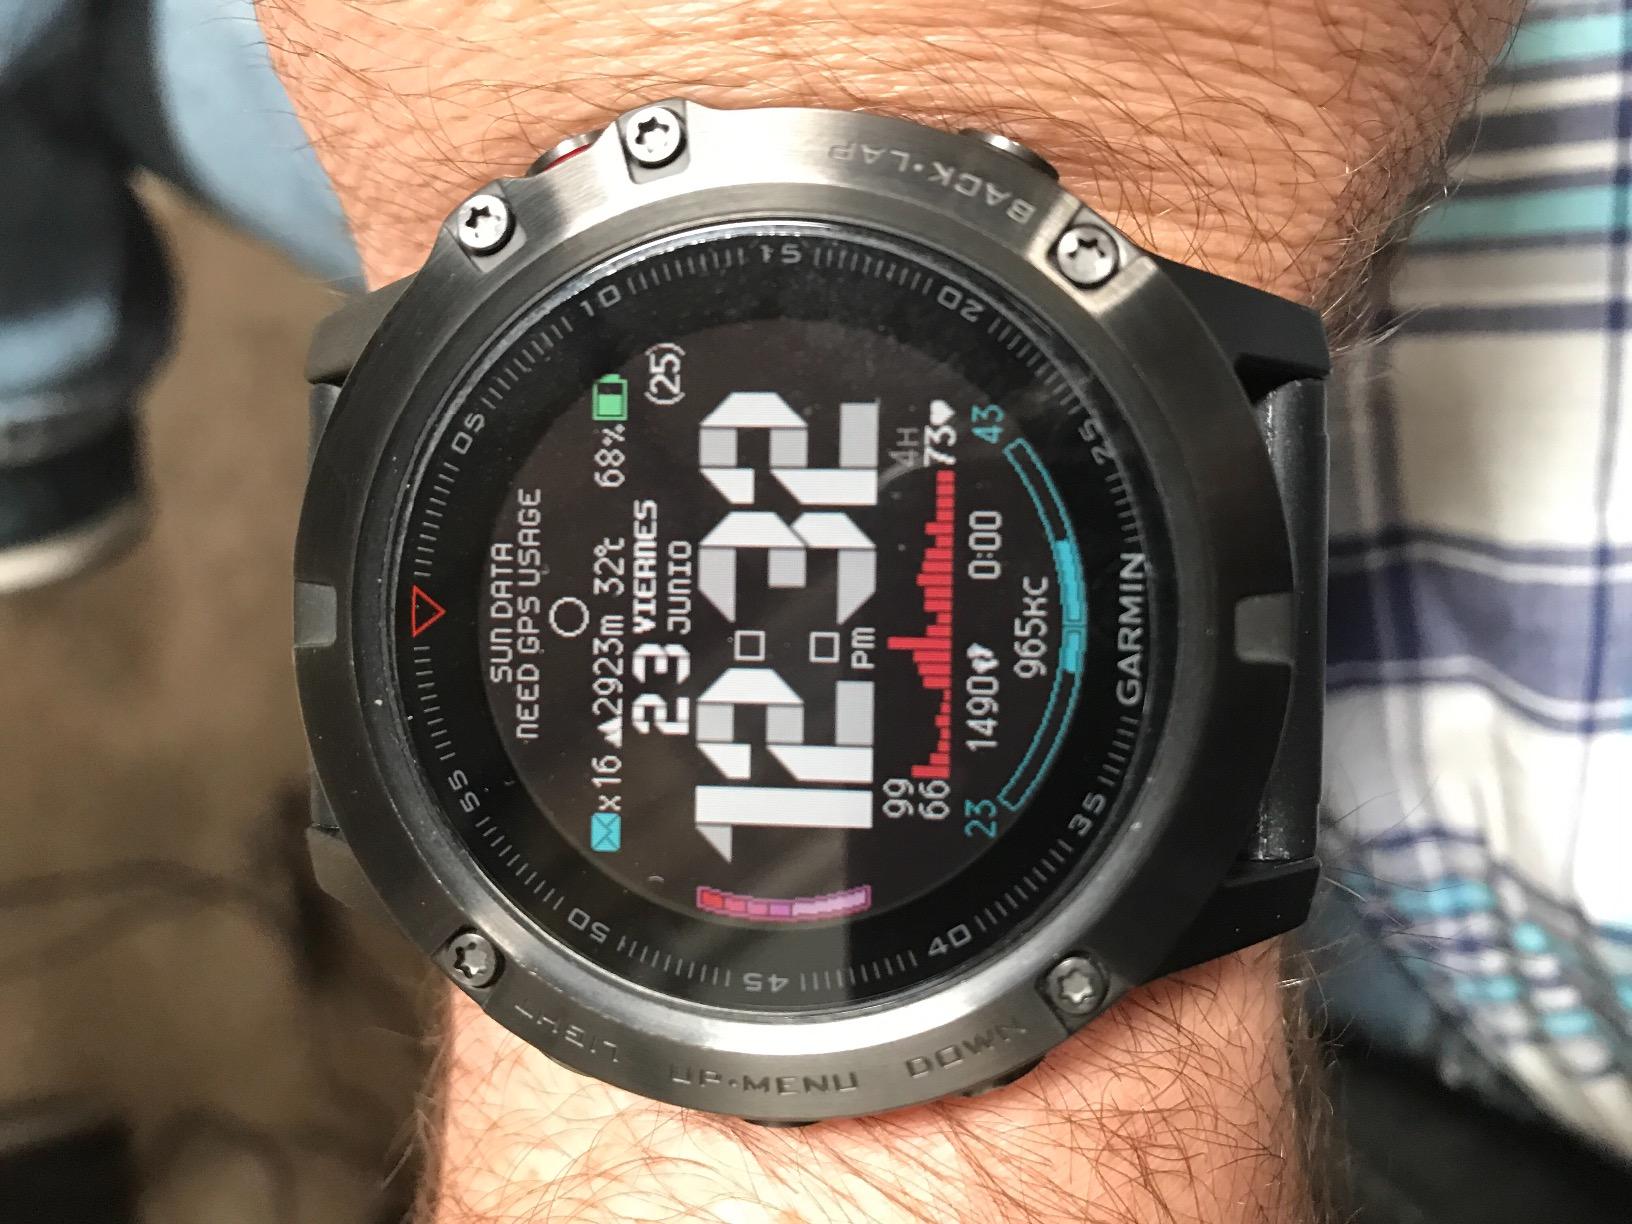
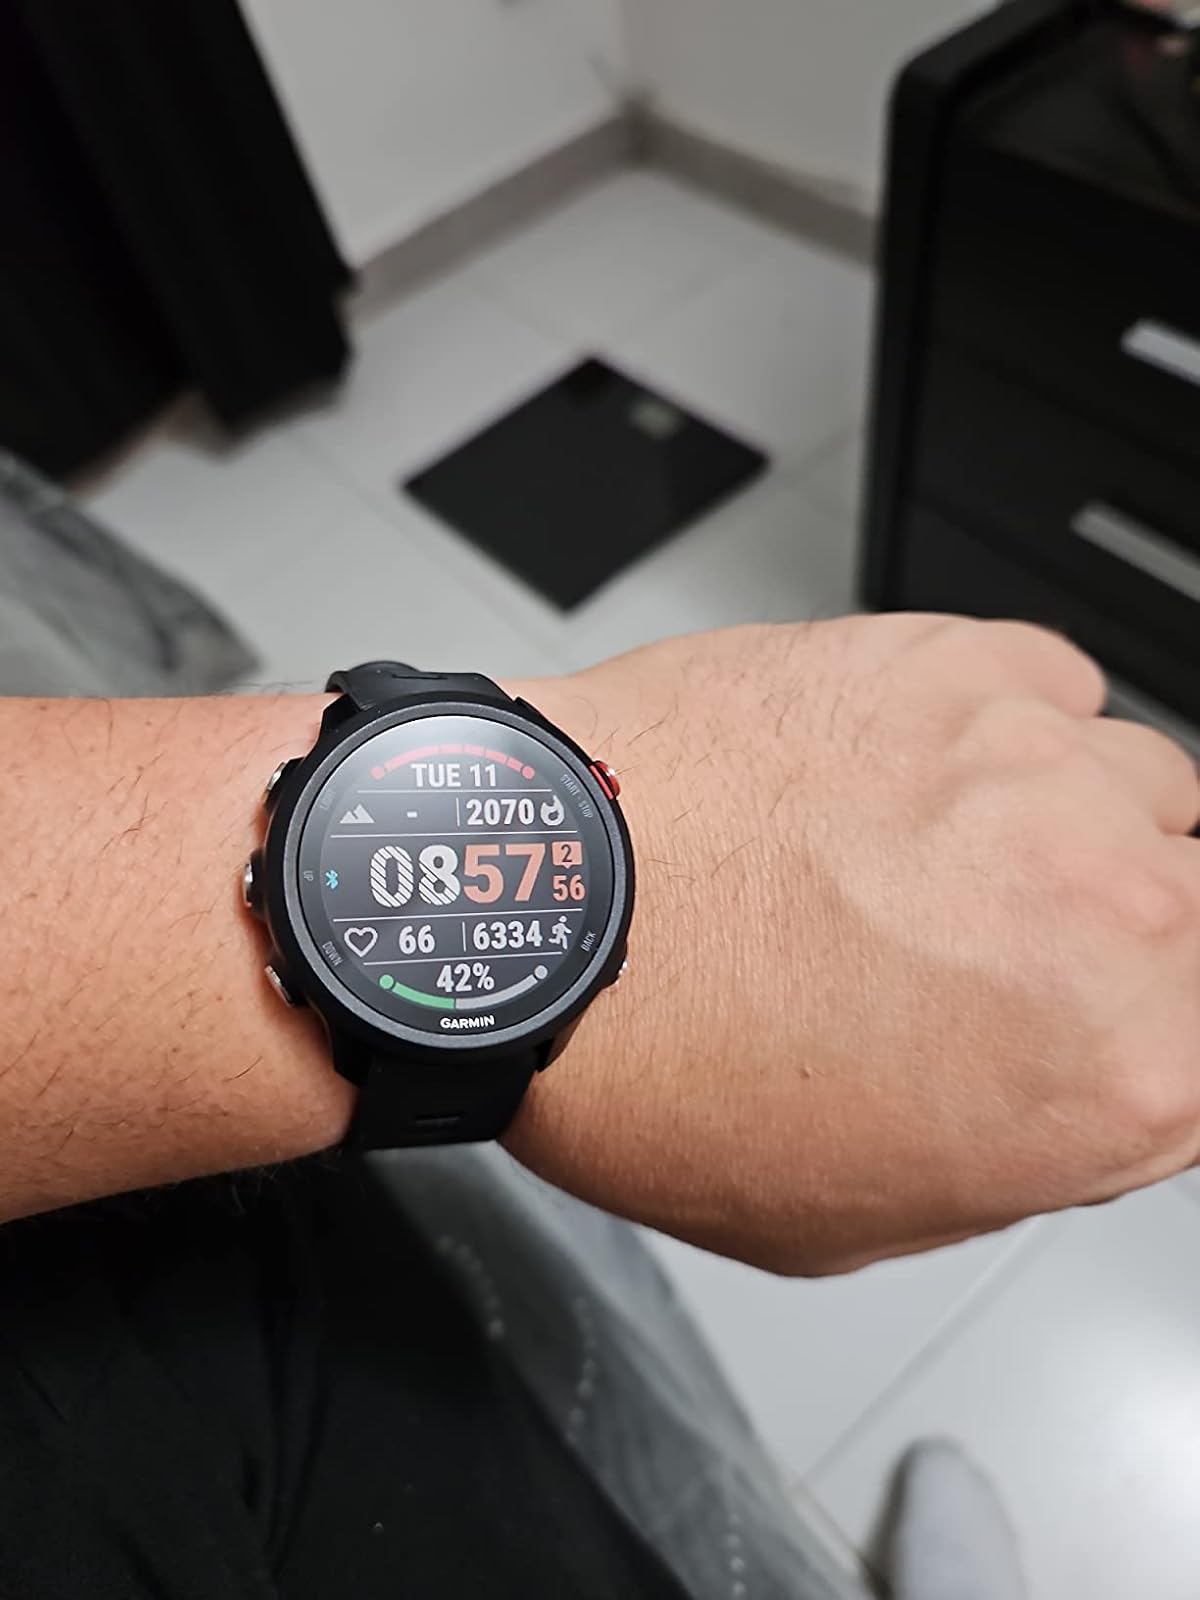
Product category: smartwatch
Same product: no